The Powers of Matthew Star

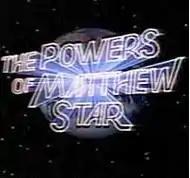
Title screen

The Powers of Matthew Star is an American science fiction television series that aired on NBC on Friday evenings from September 17, 1982 until April 8, 1983. It starred Peter Barton as the title character, the alien prince Matthew "E'Hawke" Star of the planet Quadris, who used his powers to fight crime. Also starring were Amy Steel as Pam Elliot, Matthew’s girlfriend at Crestridge High; and Louis Gossett Jr. as Walt "D'Hai" Shepherd, Matthew’s guardian.